Cool jazz

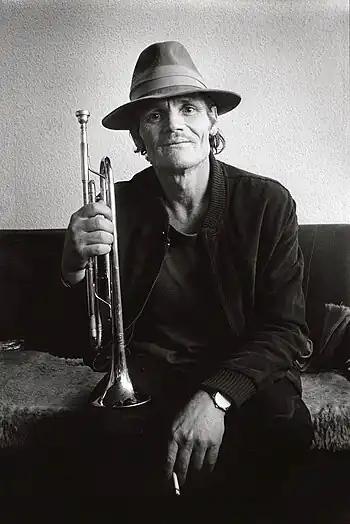
Chet Baker, known as the "Prince of Cool," 1983

In 1947, Woody Herman formed a band that included tenor saxophonists Stan Getz, Zoot Sims, and Herbie Steward, and baritone saxophonist Serge Chaloff. The result was the "Four Brothers" sound, in which four strong improvisers could still perform well as a coordinated, blended section. (Jimmy Giuffre composed "Four Brothers", which highlighted this group.) The Herman band's recording of "Early Autumn" launched Getz's career. Meanwhile, between 1946 and 1949, baritone saxophonist and arranger Gerry Mulligan, arranger Gil Evans, and alto saxophonist Lee Konitz were all working for the Claude Thornhill Orchestra, whose instrumentation included a French horn and tuba.